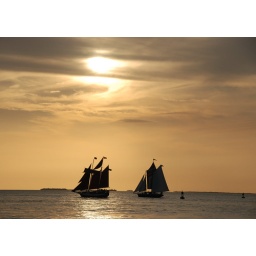
sailboats under the golden sunset